The Young Warriors (TV series)

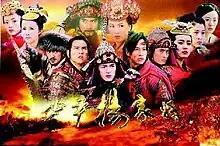
Promotional poster featuring the main cast members

The Young Warriors is a 2006 Chinese television series based on a series of novels and plays that detail the exploits of the Generals of the Yang Clan during the early Song Dynasty. The series was jointly produced by Chinese Entertainment Shanghai and Huayi Brothers Media Corporation, and stars an ensemble cast of talents from China, Hong Kong, Taiwan, the United States and Canada.